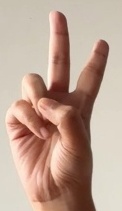
ASL sign: V